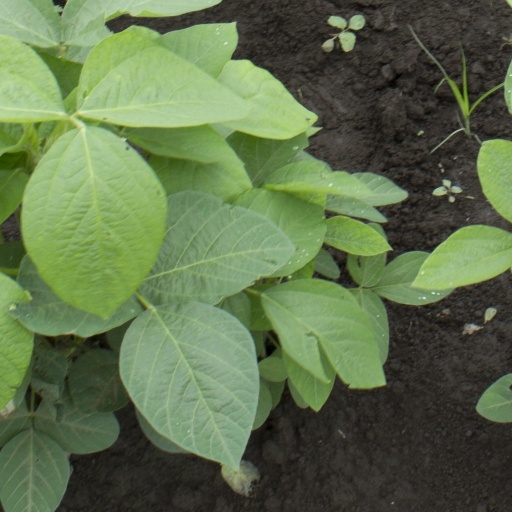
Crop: soybean